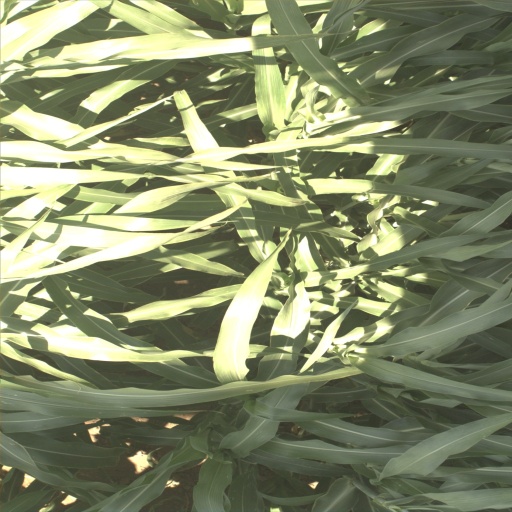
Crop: sorghum